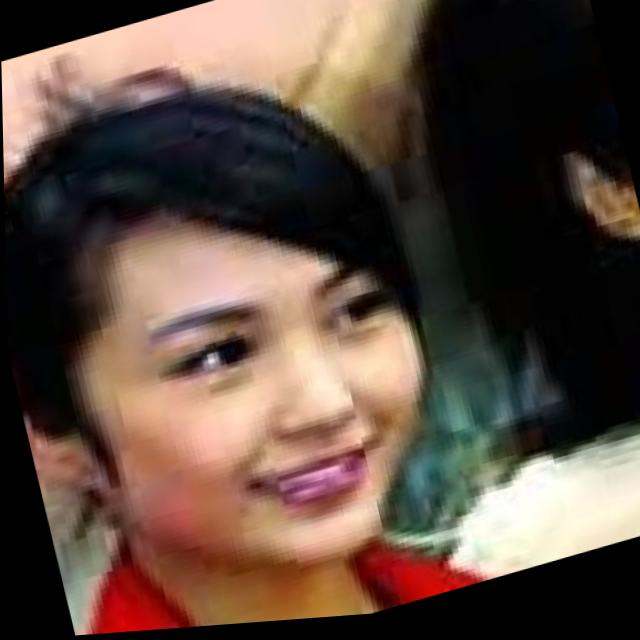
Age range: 13-20